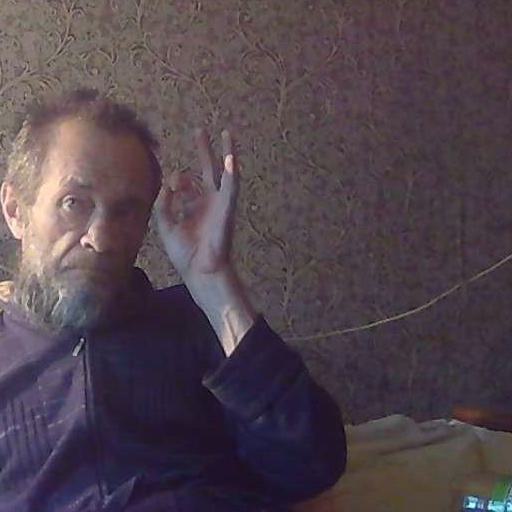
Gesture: ok